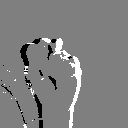
ASL letter: n